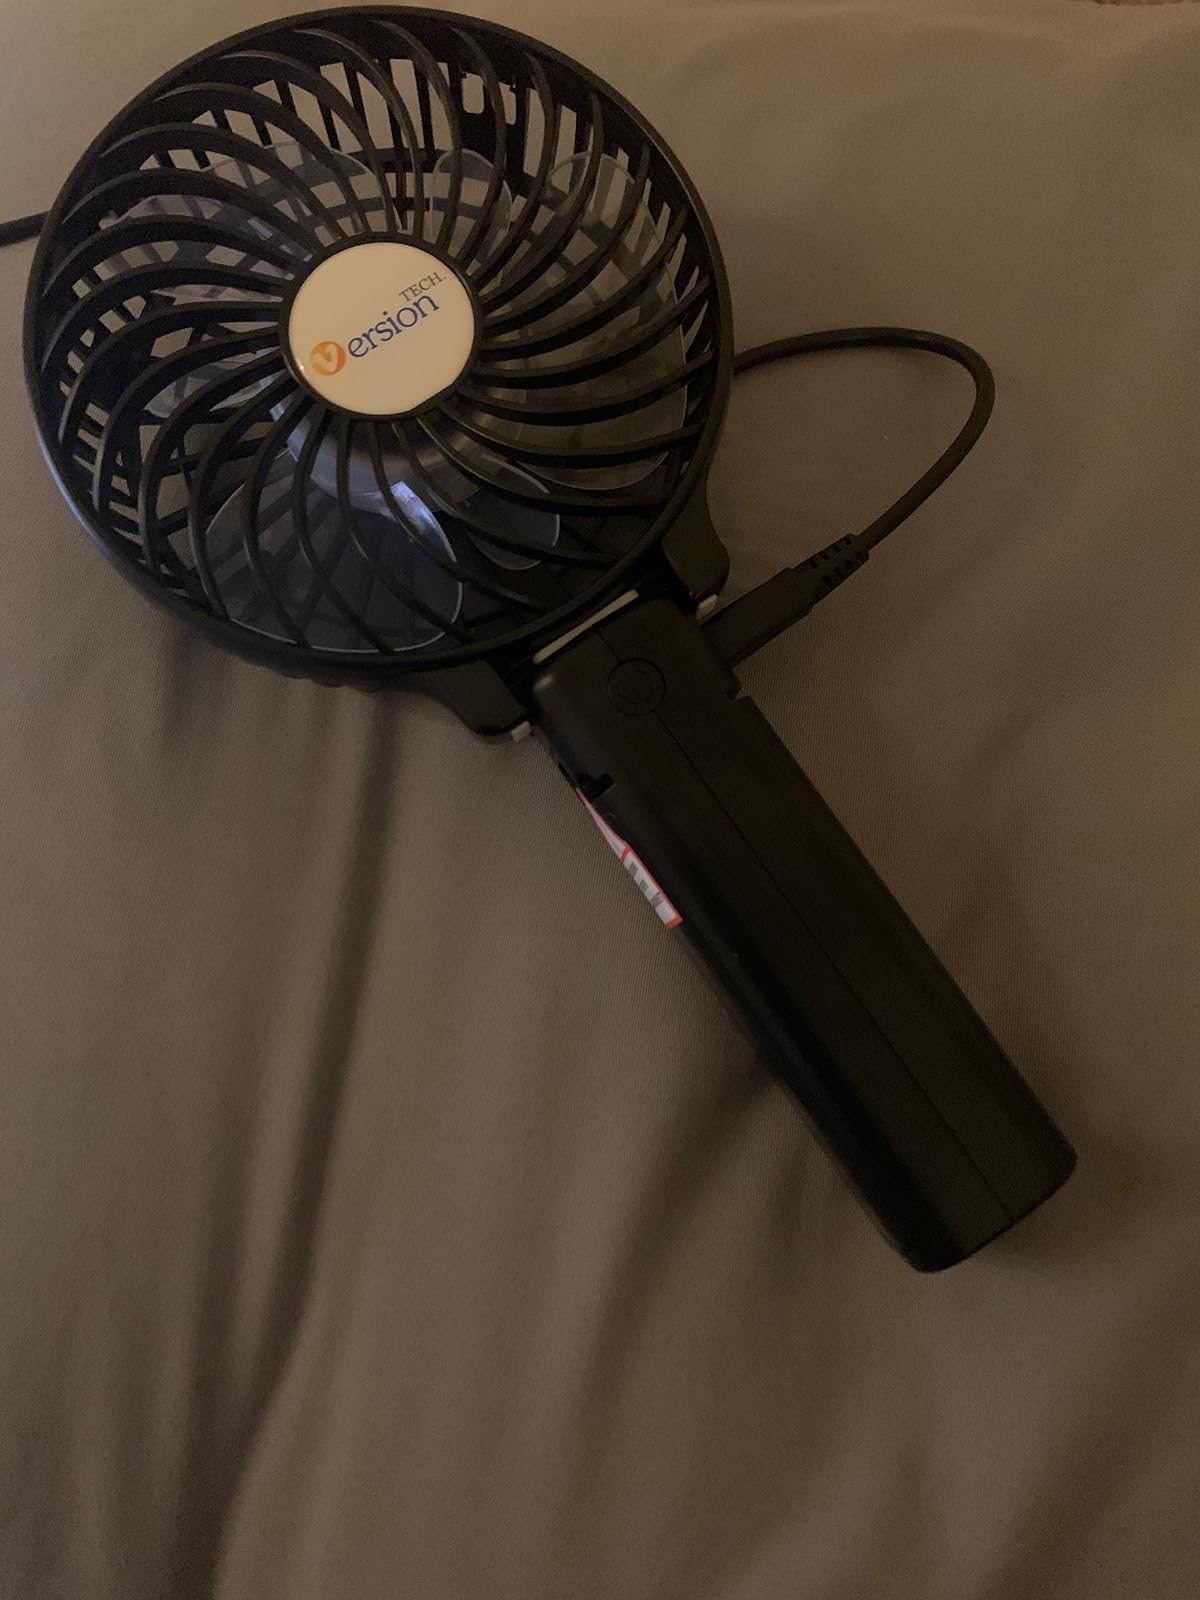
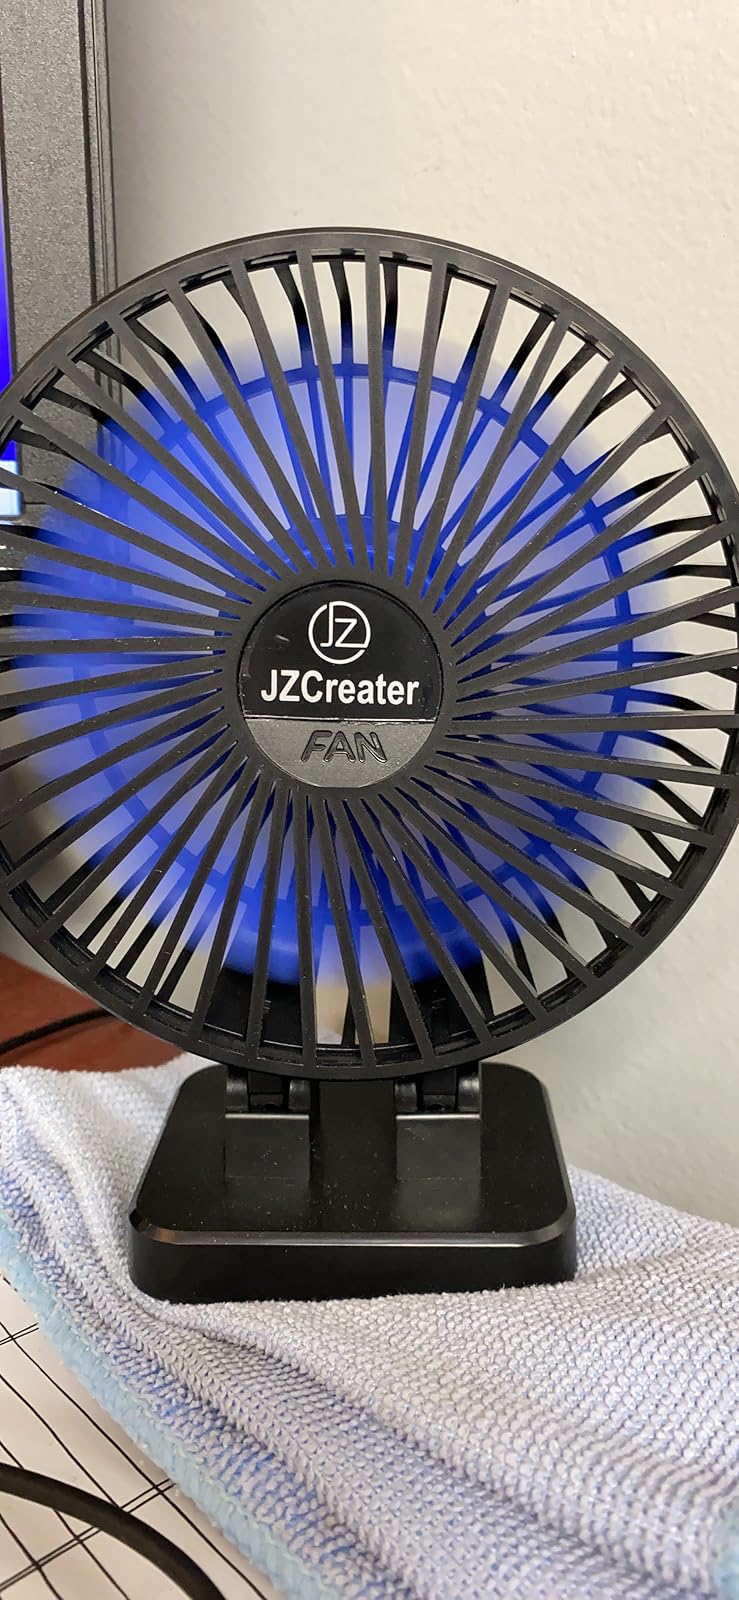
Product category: fan
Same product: no